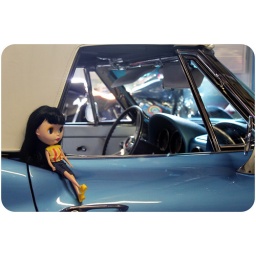
maggie the car model, hanging out in my dad's big boy toy room.